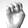
ASL letter: E